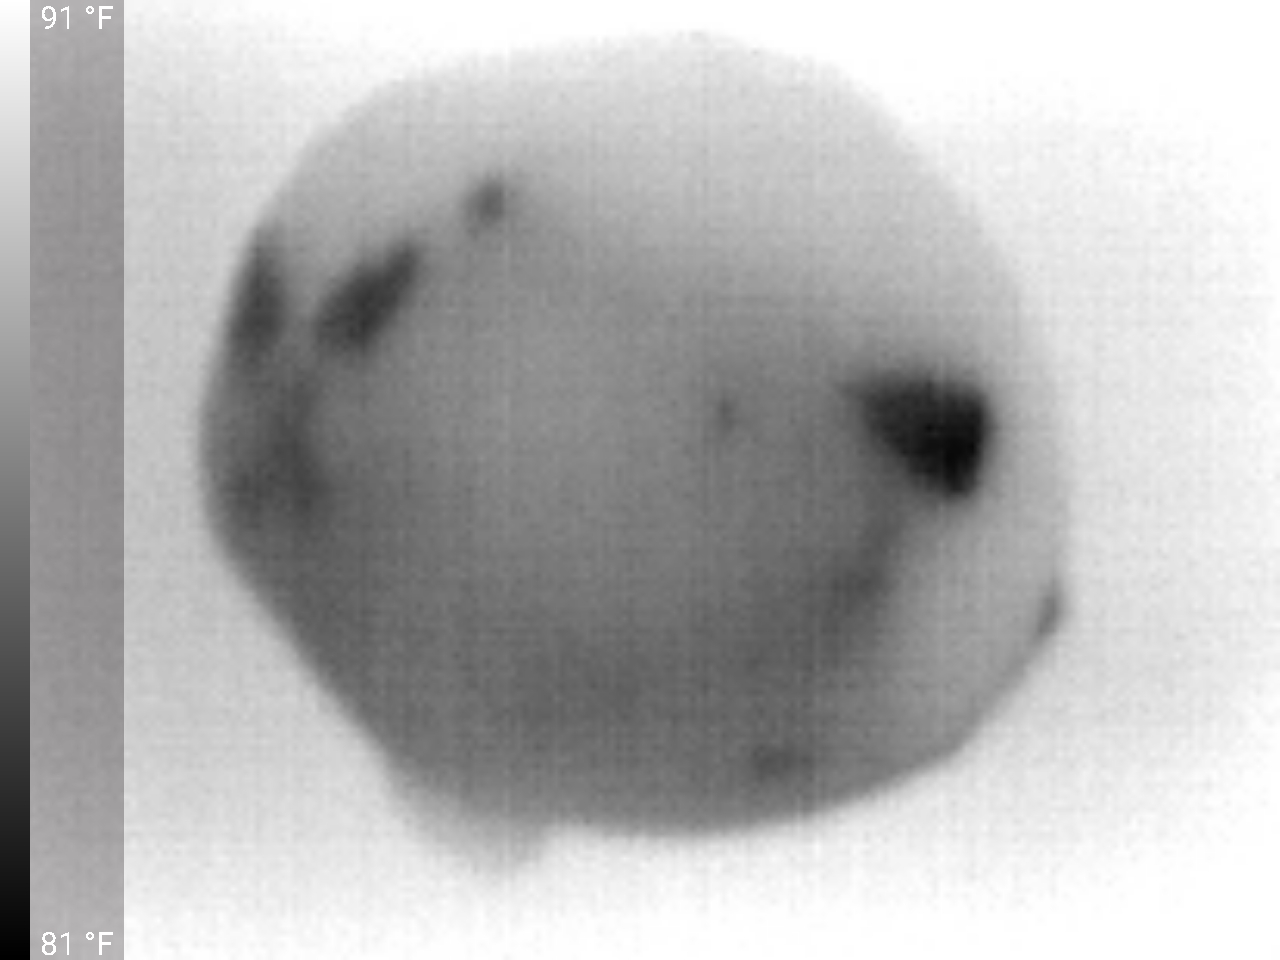
Label: Major Defect